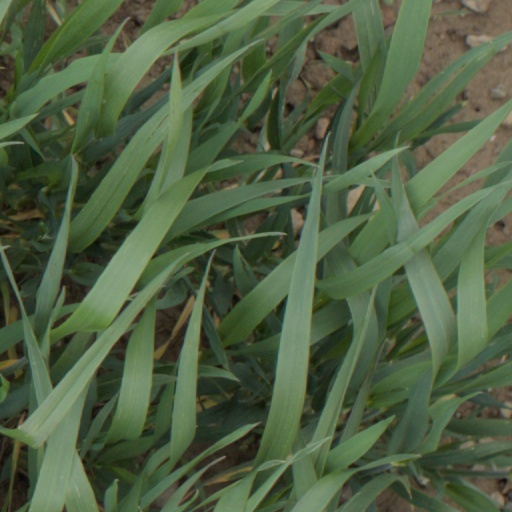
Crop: wheat